Chestnut-sided warbler

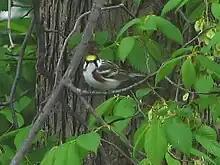
Male, Ottawa, Ontario

The chestnut-sided warbler (Setophaga pensylvanica) is a New World warbler. They breed in eastern North America and in southern Canada westwards to the Canadian Prairies. They also breed in the Great Lakes region and in the eastern United States.